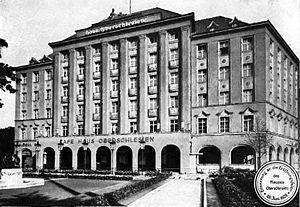
Gliwice est une ville de Pologne, en voïvodie de Silésie dans la partie sud de la Pologne, située à 27 kilomètres a l'ouest de Katowice, sur la rivière Kłodnica. Le chef-lieu du Powiat de Gliwice ainsi que du Powiat-Ville de Gliwice. Centre industriel, logistique, scientifique et universitaire à l'extrémité ouest de l'agglomération de Katowice. Noeud ferroviaire et routier, port terminal sur le canal de Gliwice.